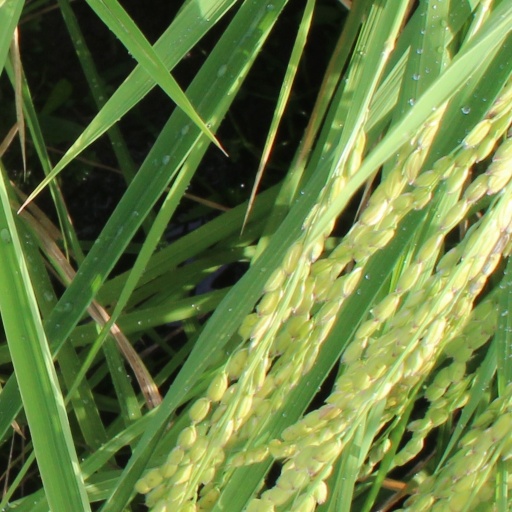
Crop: rice